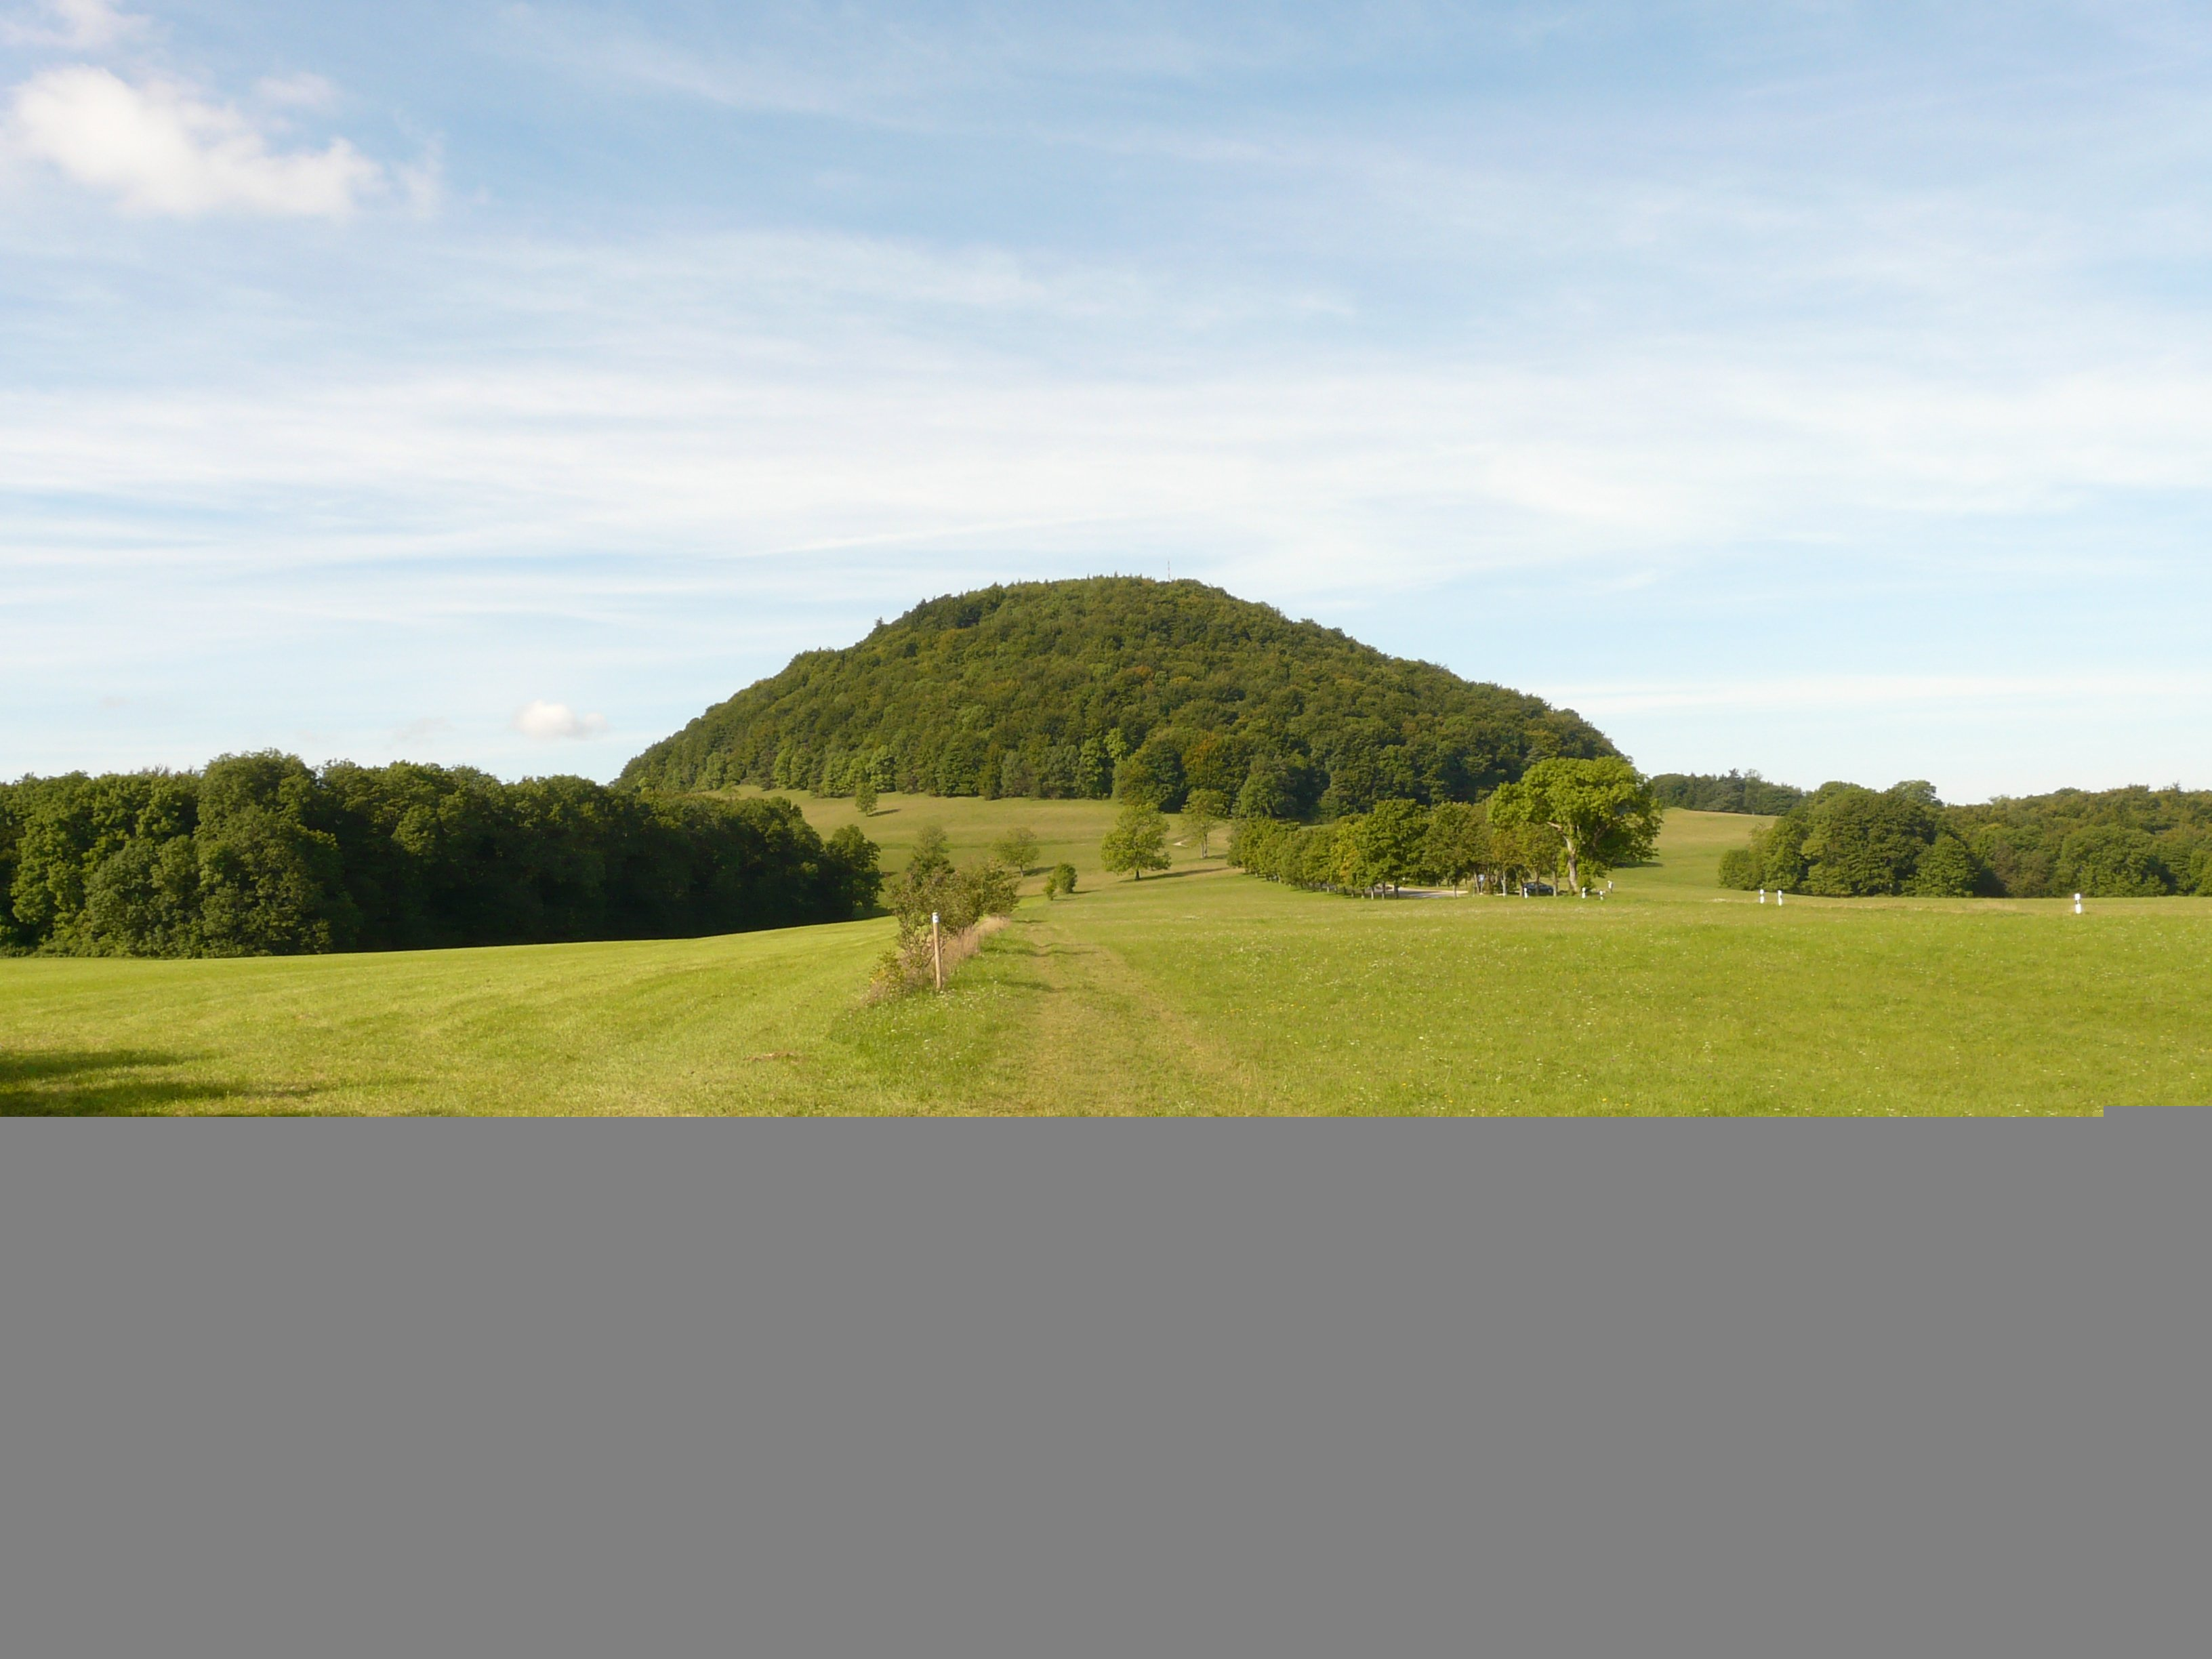
landscape, nature, grass, mountain, hiking, field, farm, lawn, meadow, prairie, hill, green, pasture, soil, agriculture, plain, grassland, ecosystem, rural area, swabian alb, alb, land lot, rossberg